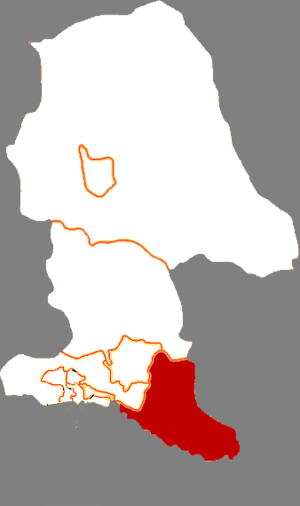
La bannière droite de Tumd est une subdivision administrative au nord de la région autonome de Mongolie-Intérieure en Chine. Elle est placée sous la juridiction de la ville-préfecture de Baotou.